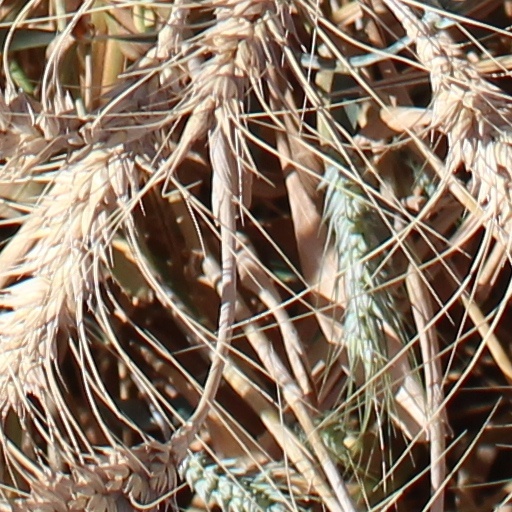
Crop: wheat